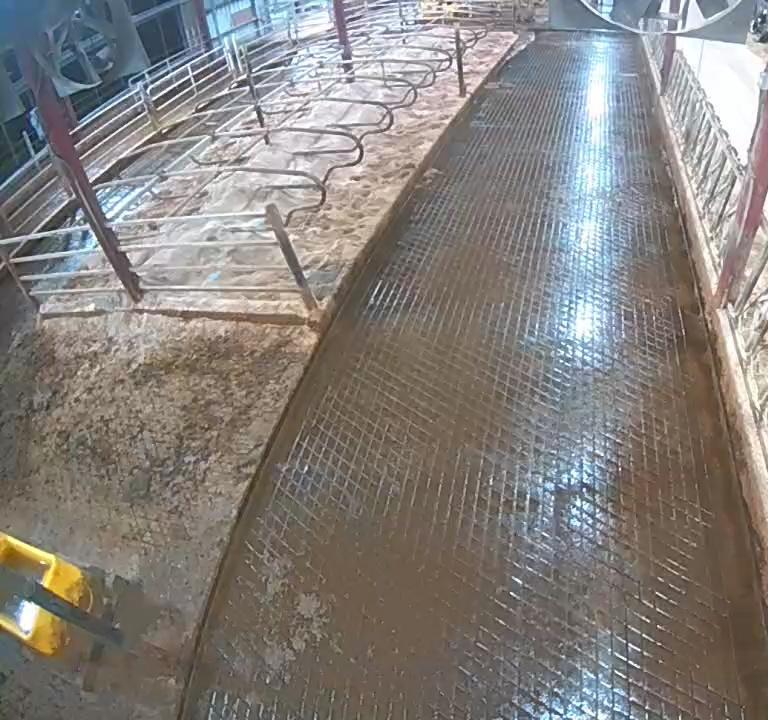
Number of cows: 0